Chris Colorado

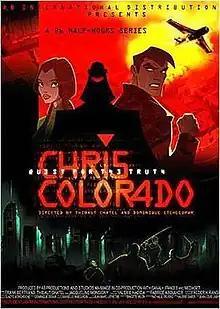
Promotional poster

Chris Colorado is a French animated television series consisting of 26 episodes, created by Thibaut Chatel, Franck Bertrand and Jacqueline Monsigny, produced by AB Productions, Studios Animage, Canal+, France 3 and Mediaset with the participation of Centre National de la Cinematographie, with original series music written by Fabrice Aboulker. It was first aired in France on 18 December 2000 on Canal+, and later on FR3, and it is broadcast regularly on the Mangas channel.